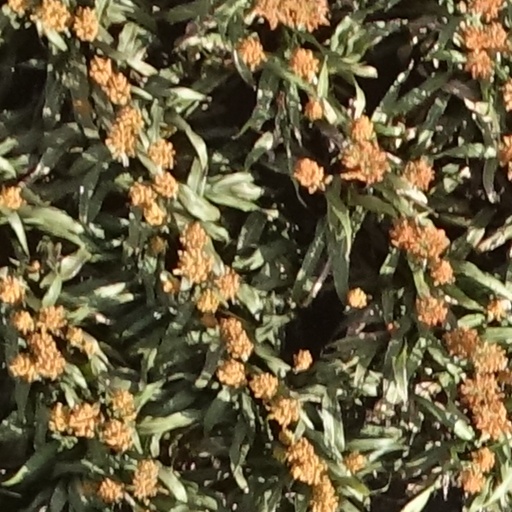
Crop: sorghum